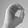
ASL letter: O